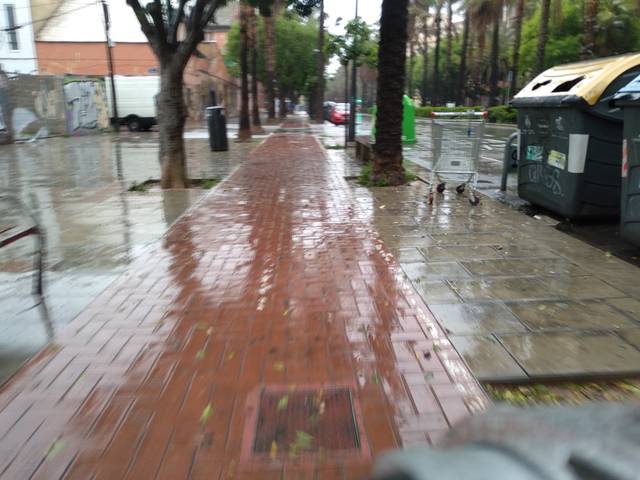
Region: Spain
Coordinates: 39.485, -0.3754